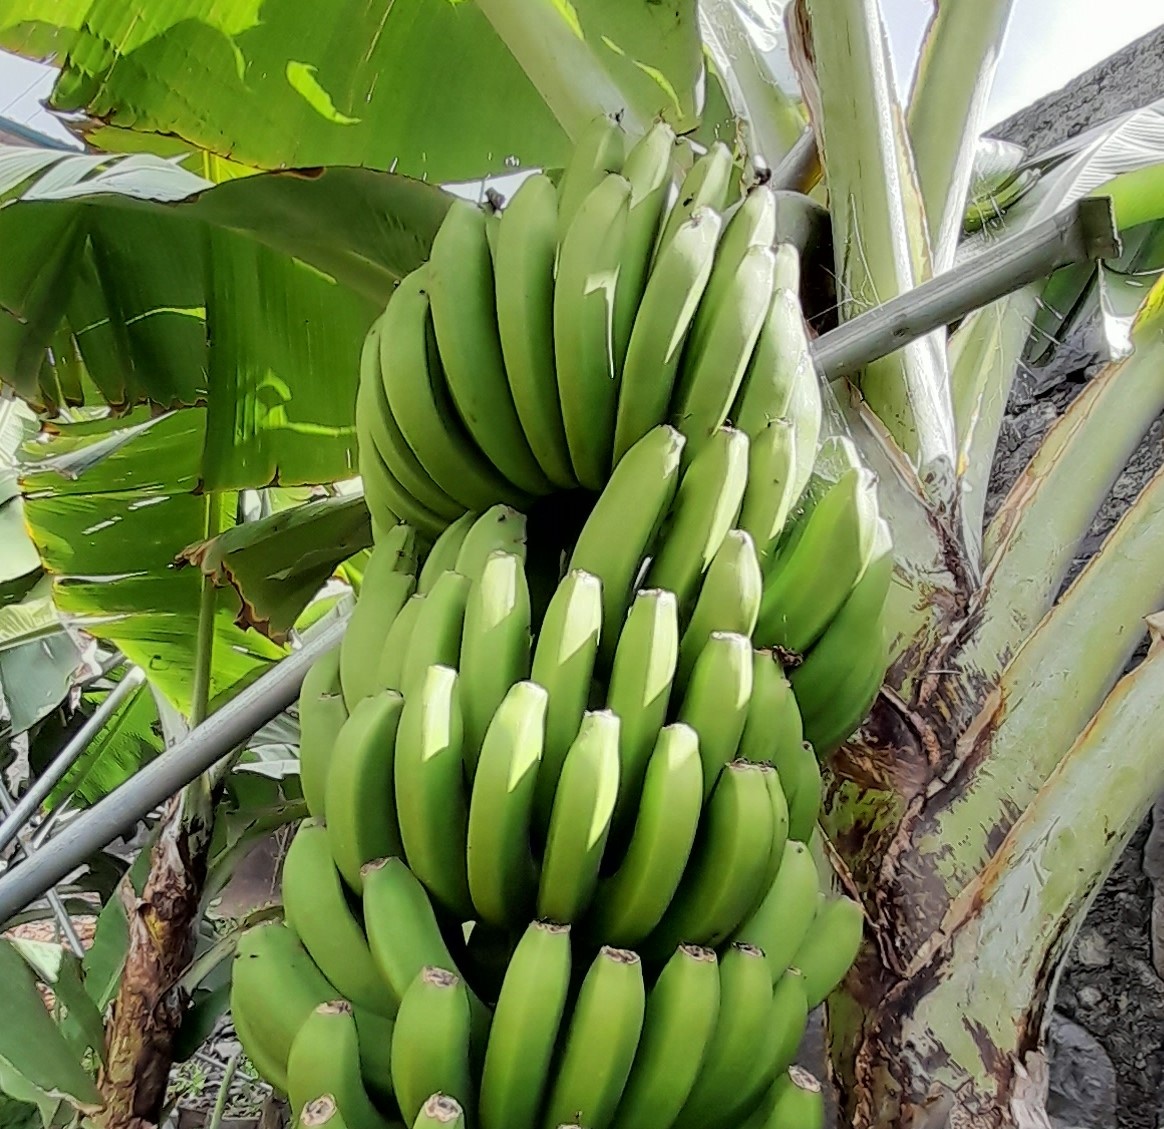
Label: Keep